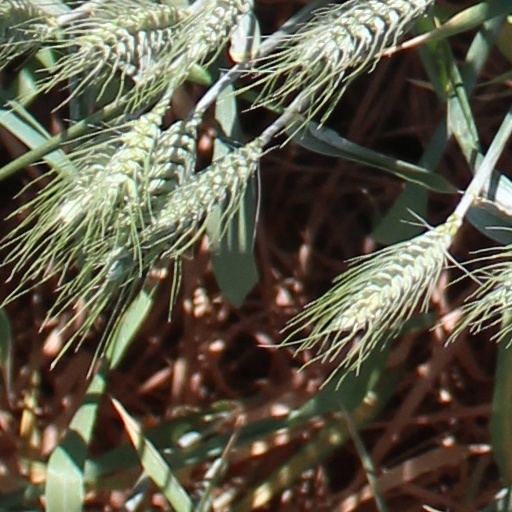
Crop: wheat